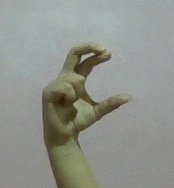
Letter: thal